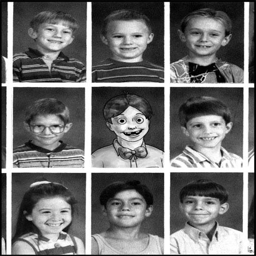
person always had a smile on his face .